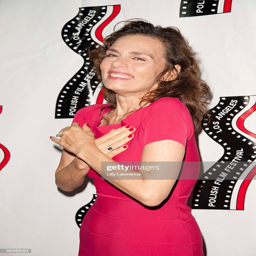
actor attends the opening night ceremony and awards .